Tuscaloosa Marine Shale

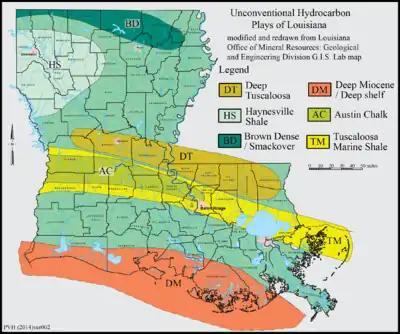
Geological map including the Tuscaloosa Marine Shale

The Tuscaloosa Marine Shale is a 90-million-year-old Late Cretaceous sedimentary rock formation across the Gulf Coast region of the United States.